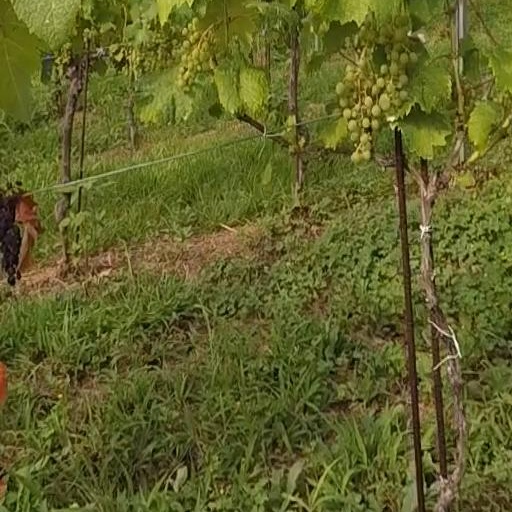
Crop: grape